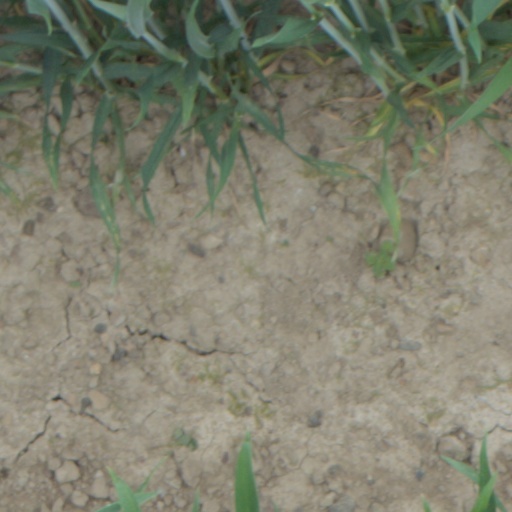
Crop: wheat